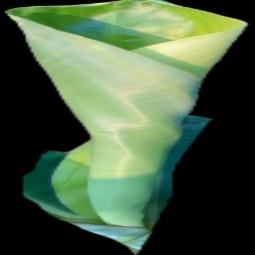
Label: Boron